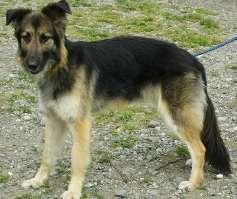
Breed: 211-n000018-German_shepherd